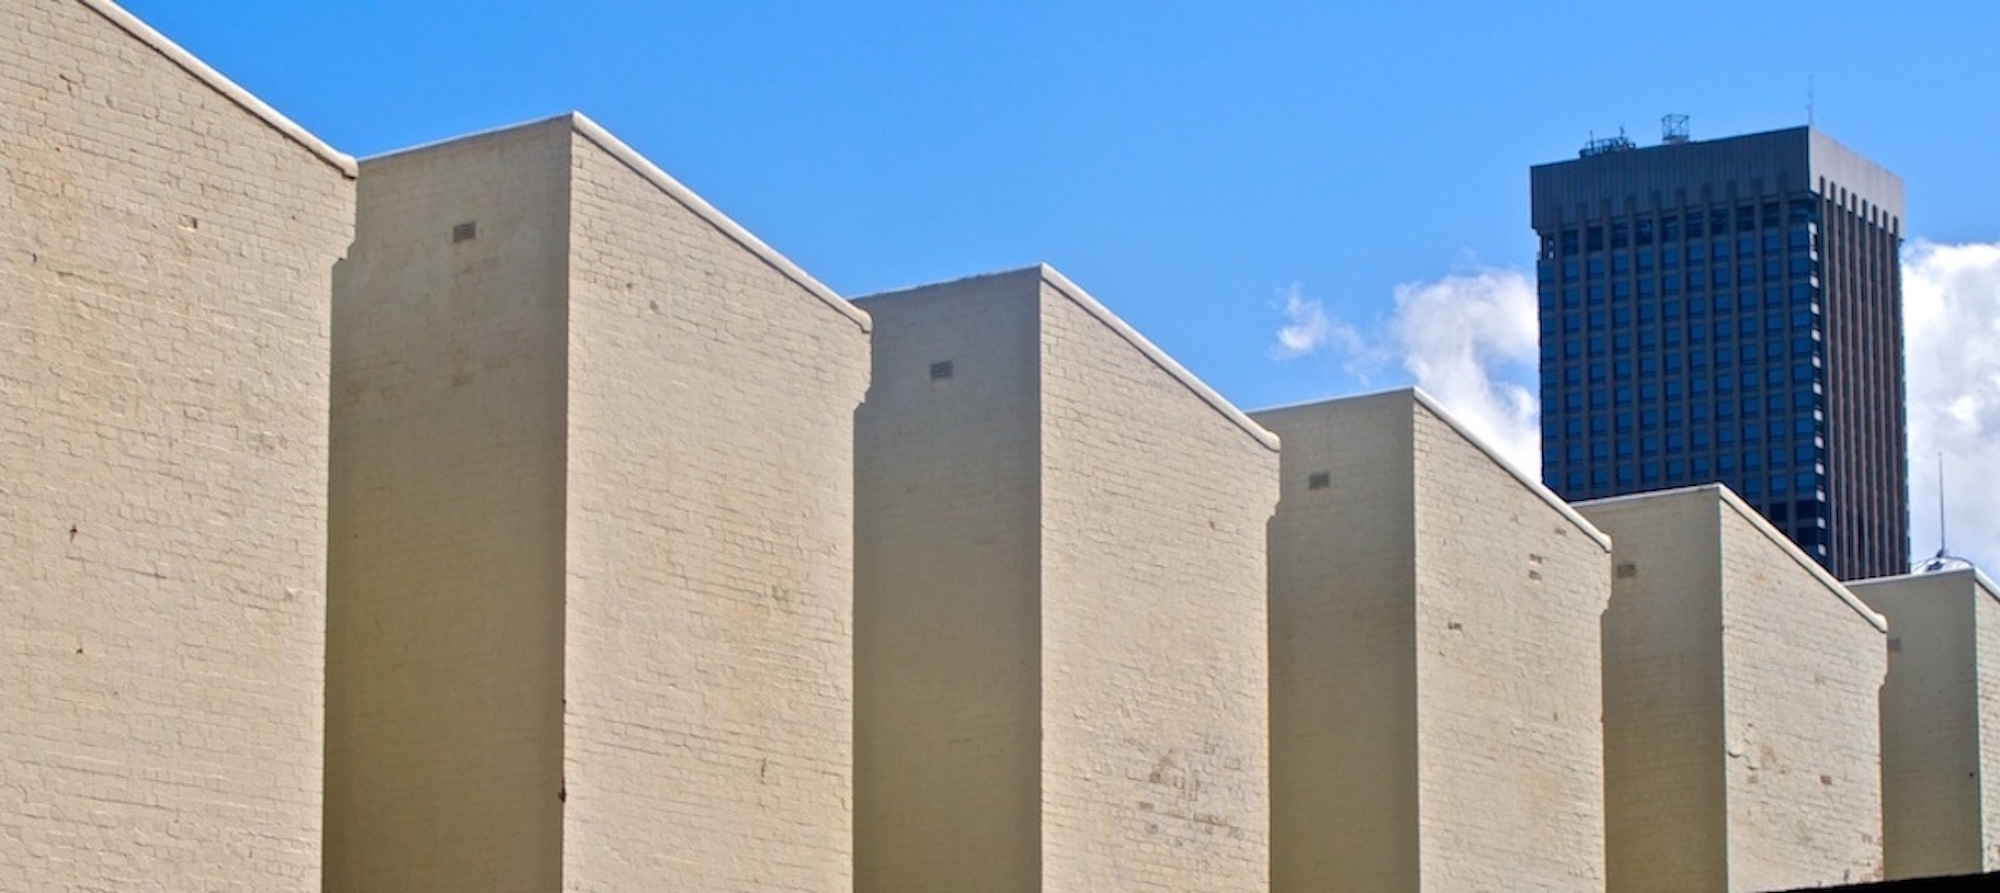
architecture, sydney, australia, terraces, building, wall, sky, facade, daytime, roof, daylighting, angle, skyscraper, tower block, house, window